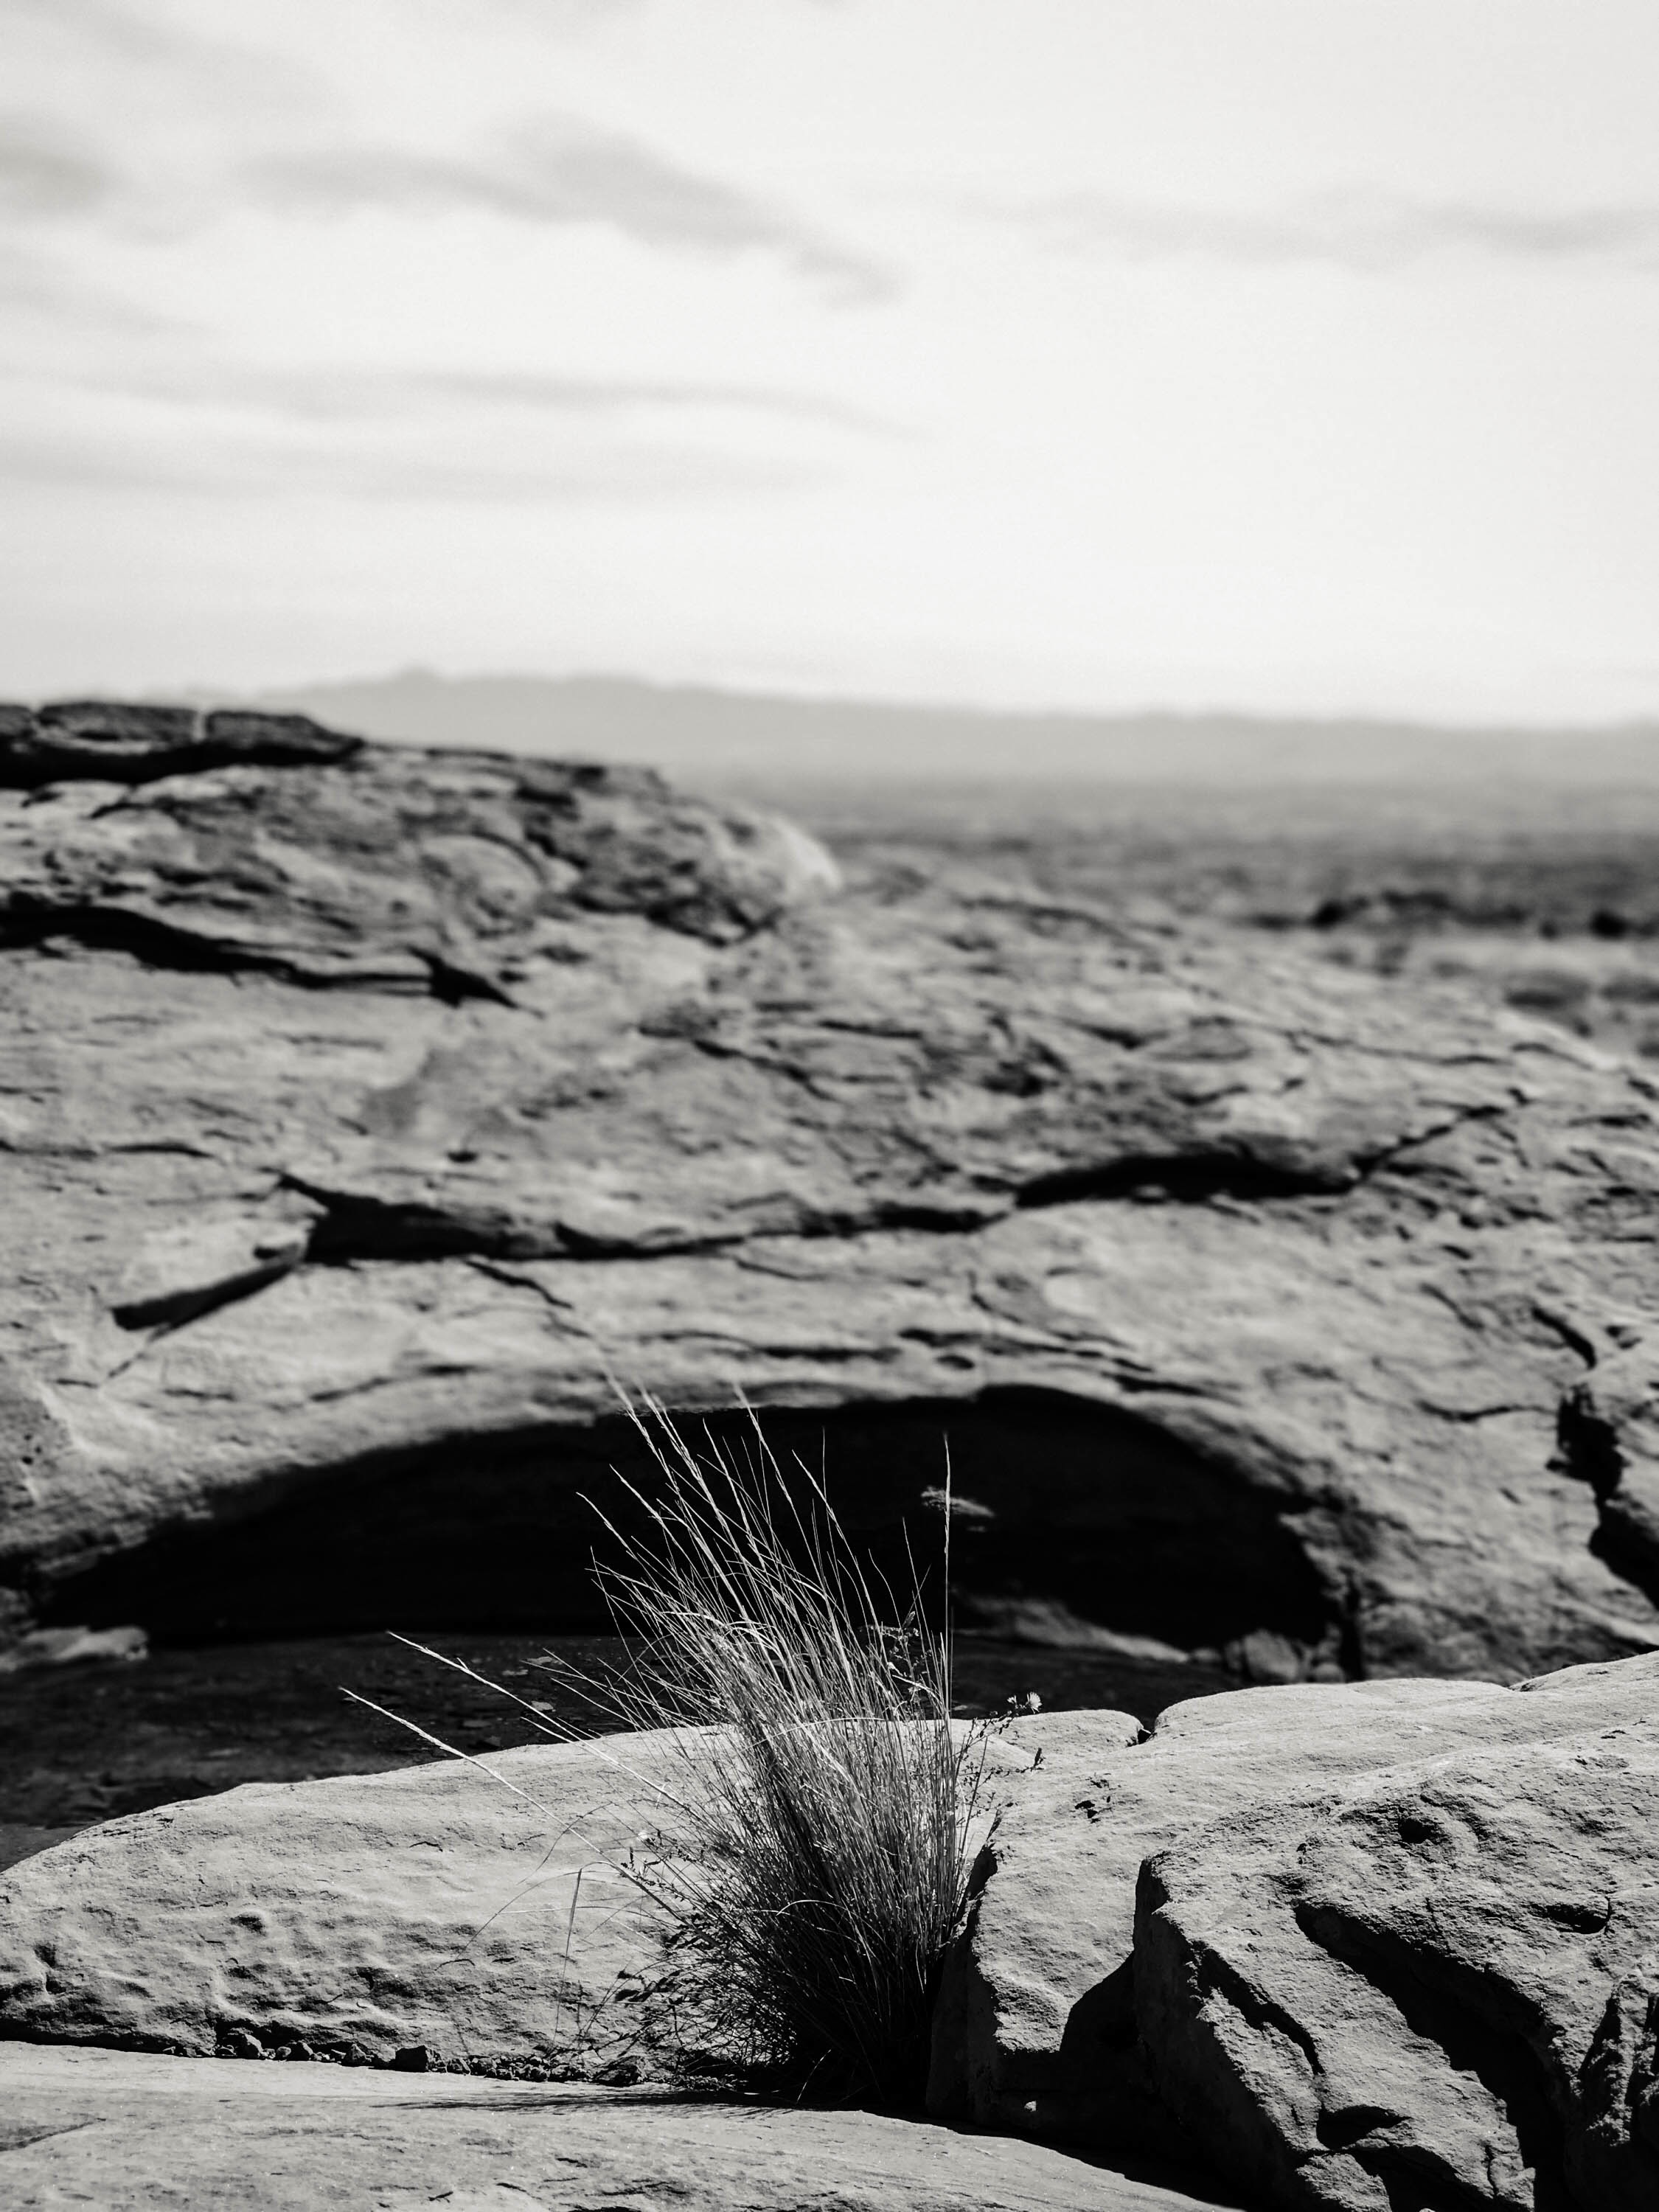
landscape, sea, coast, rock, ocean, horizon, black and white, white, photography, shore, wave, reflection, monochrome, monochrome photography